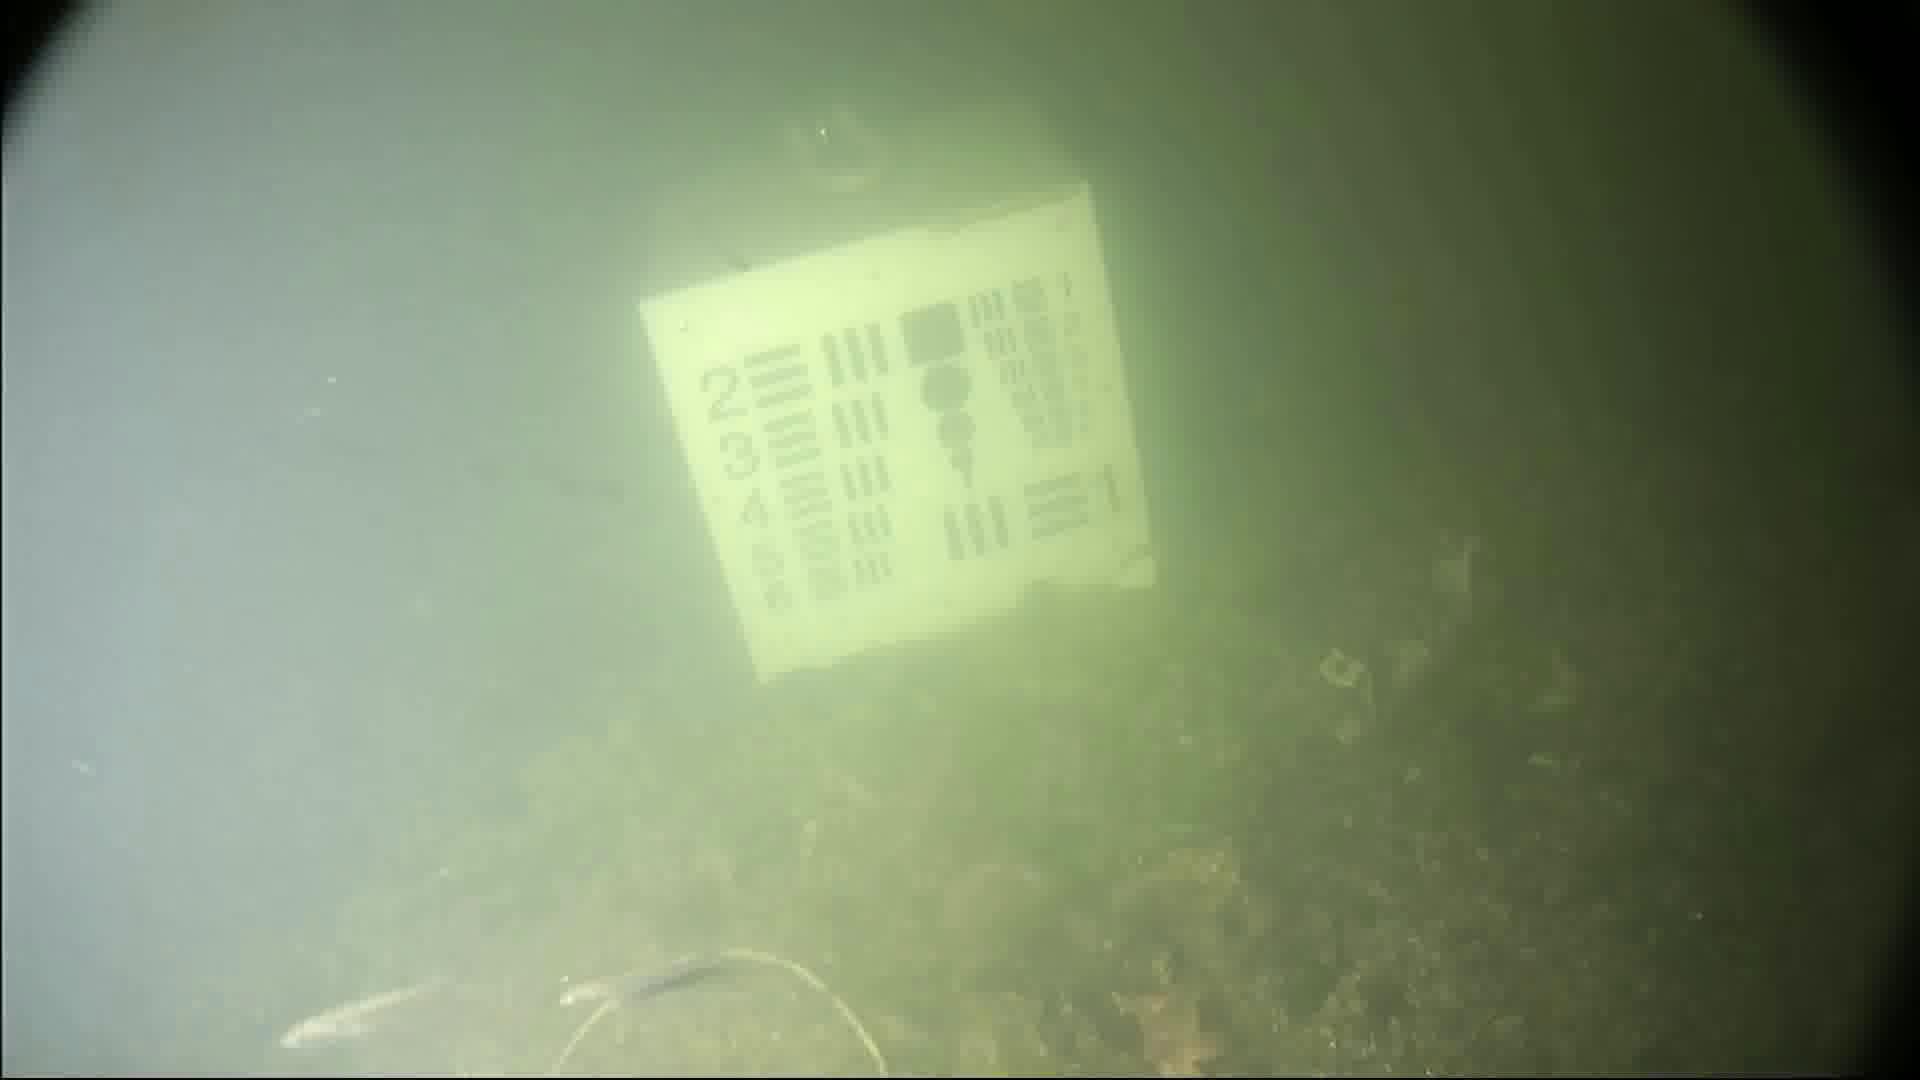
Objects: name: small_fish